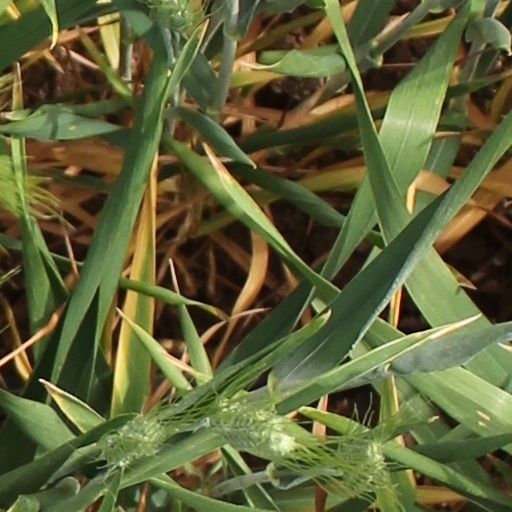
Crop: wheat